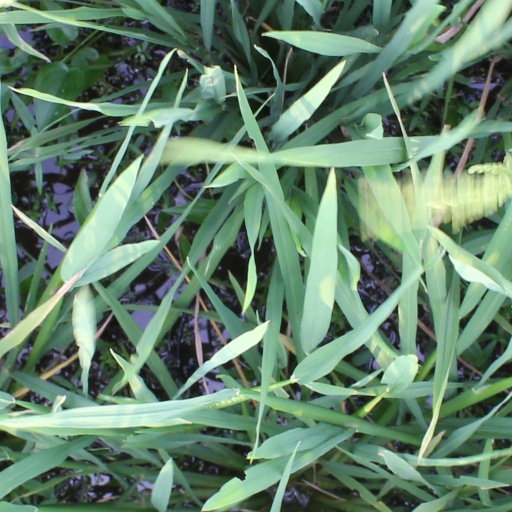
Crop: rice